July 1936 lunar eclipse

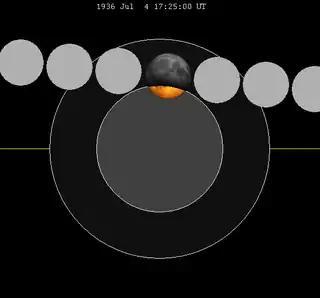
The Moon's hourly motion shown right to left

A partial lunar eclipse occurred at the Moon’s ascending node of orbit on Saturday, July 4, 1936, with an umbral magnitude of 0.2668. A lunar eclipse occurs when the Moon moves into the Earth's shadow, causing the Moon to be darkened. A partial lunar eclipse occurs when one part of the Moon is in the Earth's umbra, while the other part is in the Earth's penumbra. Unlike a solar eclipse, which can only be viewed from a relatively small area of the world, a lunar eclipse may be viewed from anywhere on the night side of Earth. The Moon's apparent diameter was near the average diameter because it occurred 6.8 days after apogee (on June 27, 1936, at 21:30 UTC) and 7.2 days before perigee (on July 11, 1936, at 22:05 UTC).